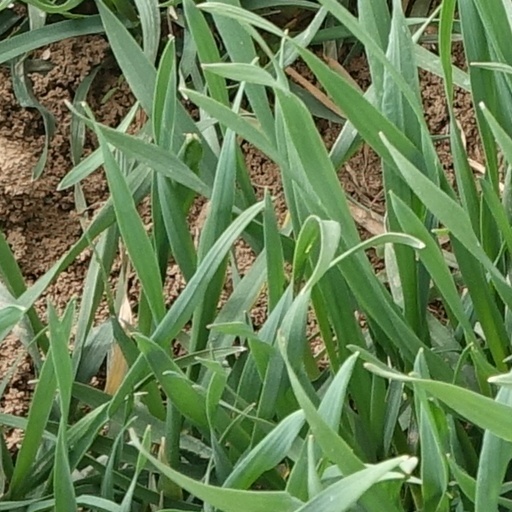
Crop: wheat